Malwa

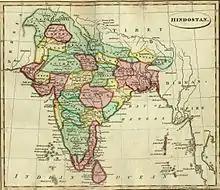
Malwa (central India, in yellow), as depicted in the "Ostell's New General Atlas", 1814

As the Mughal state weakened after 1700, the Marathas held sway over Malwa under leadership of Chimnaji Appa, Nemaji Shinde and Chimnaji Damodar were the first Maratha generals to cross the boundary of Maharashtra and to invade in Malwa in 1698. Subsequently, Malhar Rao Holkar (1694–1766) became leader of Maratha armies in Malwa in 1724, and in 1733 the Maratha Peshwa granted him control of most of the region, which was formally ceded by the Mughals in 1738. Ranoji Scindia, noted Maratha commander, established his headquarters at Ujjain in 1721.. This capital was later moved to Gwalior State by Daulatrao Scindia. Another Maratha general, Anand Rao Pawar, established himself as the Raja of Dhar in 1742, and the two Pawar brothers became Rajas of Dewas State.